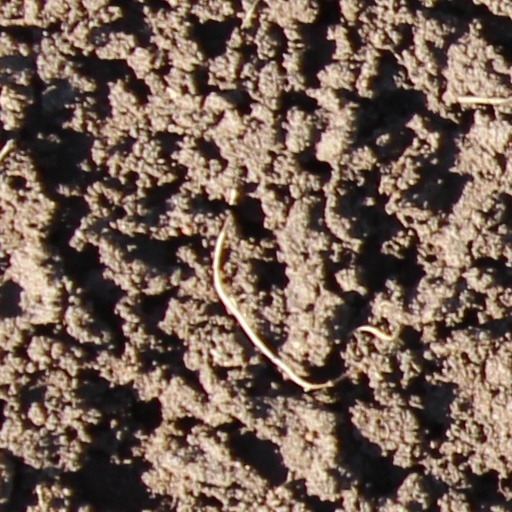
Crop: wheat